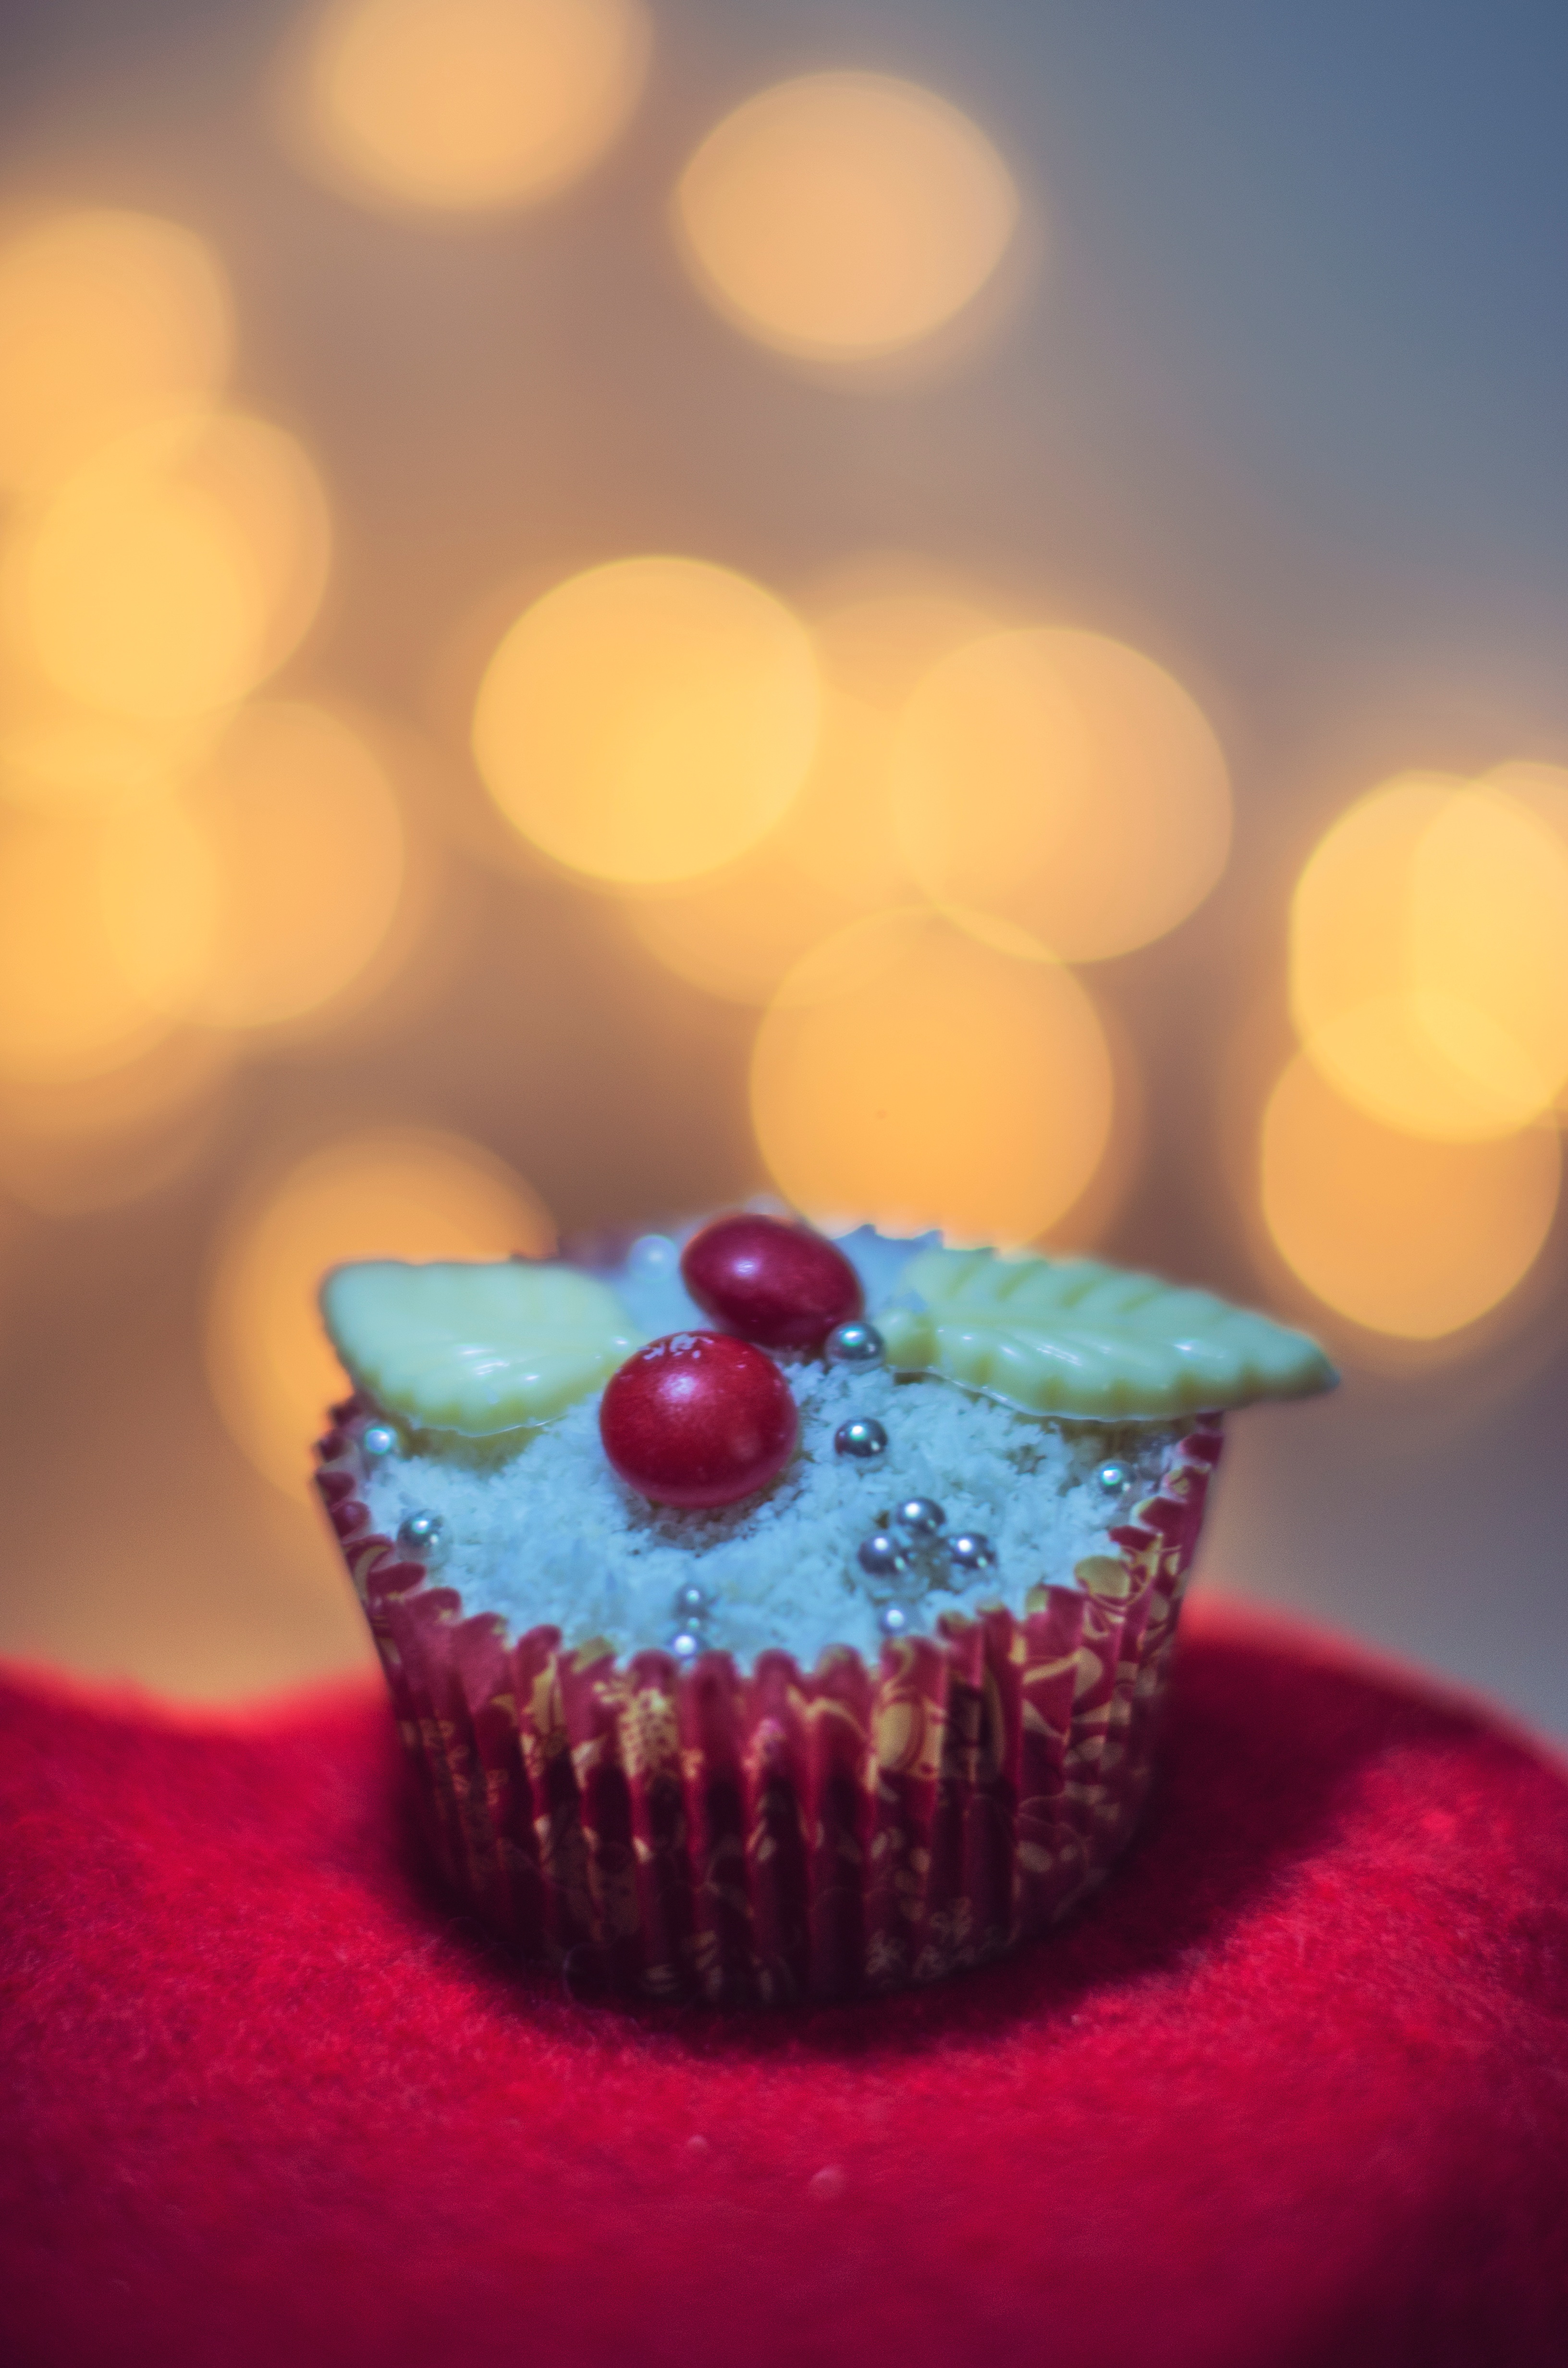
flower, food, red, produce, color, cupcake, dessert, lighting, cake, icing, sweetness, macro photography, flavor, buttercream